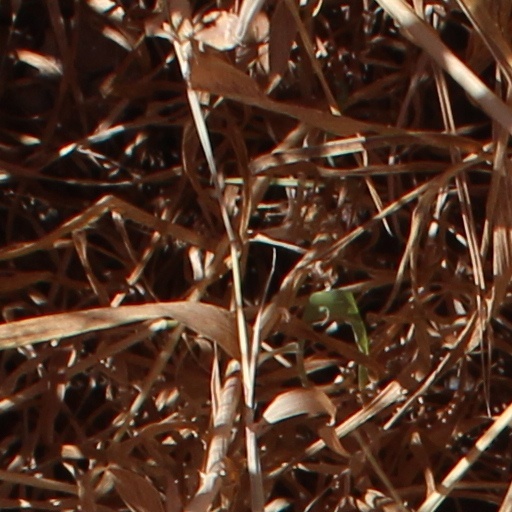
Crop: wheat